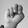
ASL letter: N